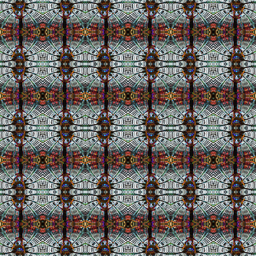
seamless light pattern or a city .